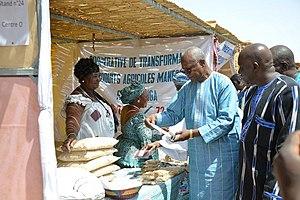
Commémoration de la journée des légumineuses
Méguet est une commune rurale et le chef-lieu du département de Méguet situé dans la province du Ganzourgou de la région du Plateau-Central au Burkina Faso.